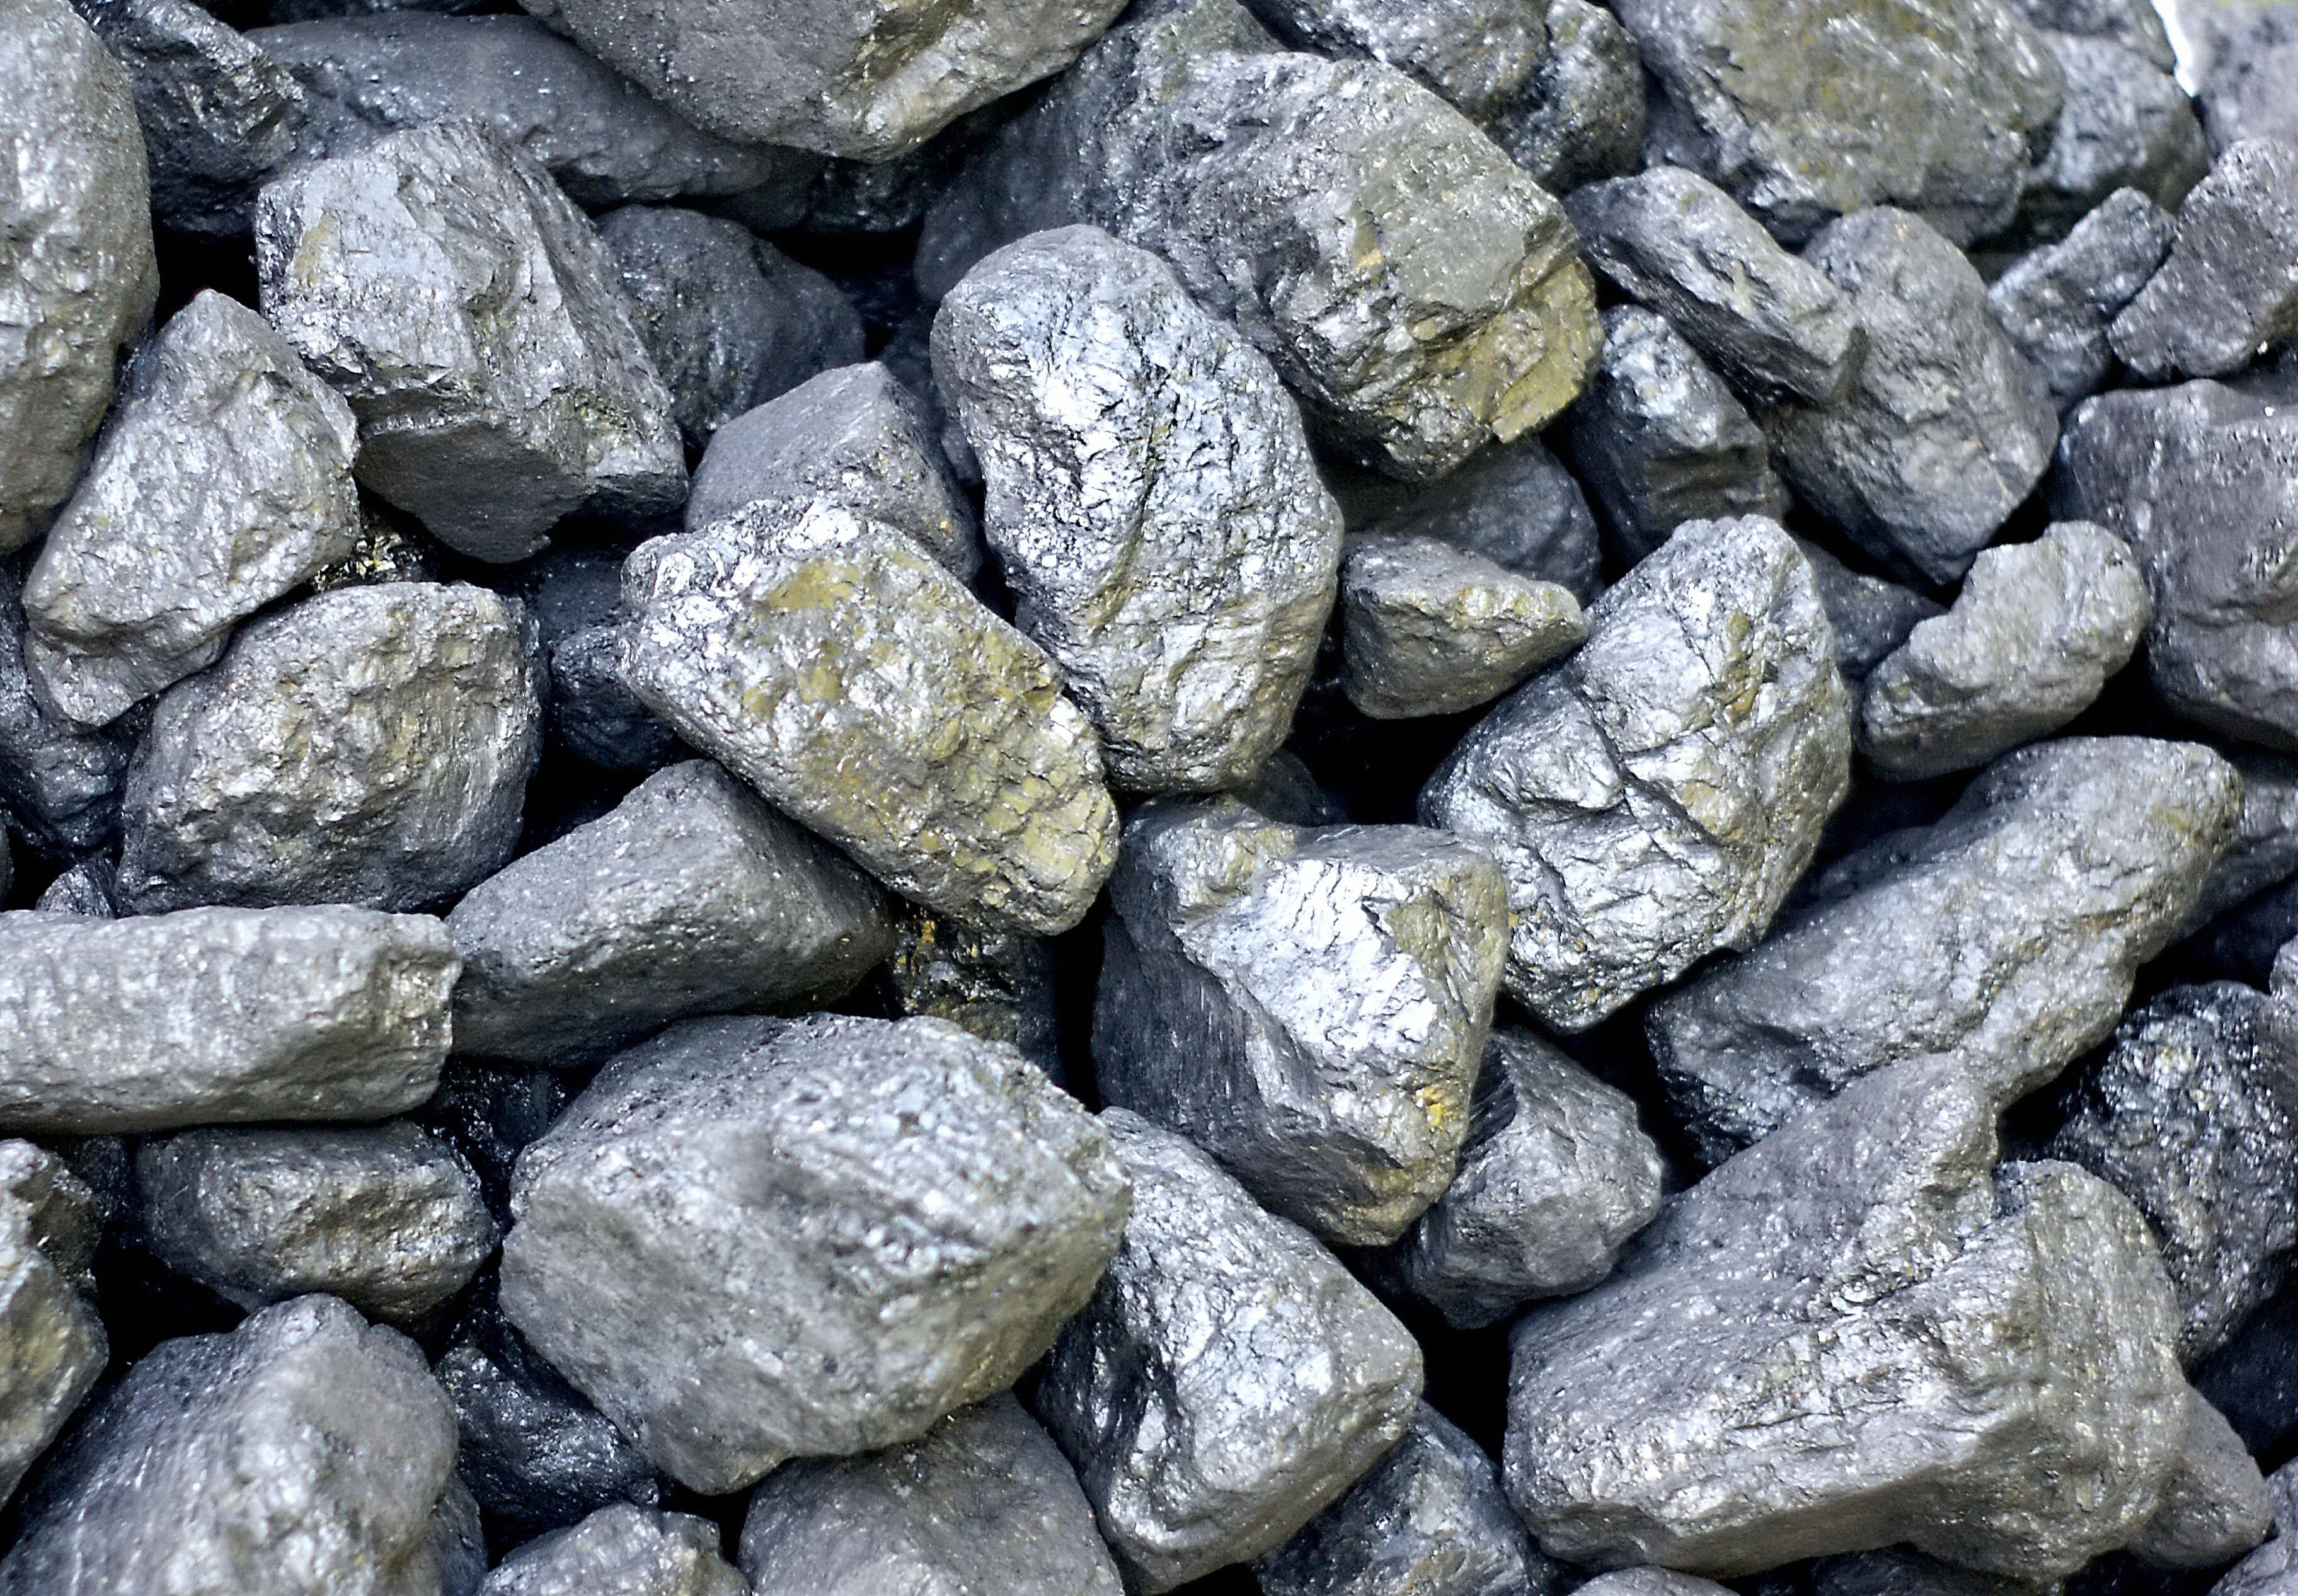
work, rock, stone, pebble, industrial, industry, stone wall, black, heat, material, power, rubble, gravel, boulder, mine, coal, fuel, carbon, mineral